Laugharne Town Hall

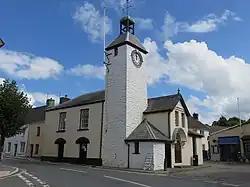
Town Hall

Laugharne Town Hall is a municipal building in Market Street in Laugharne, Carmarthenshire, Wales. The structure, which is the meeting place of Laugharne Corporation, is a Grade II* listed building.